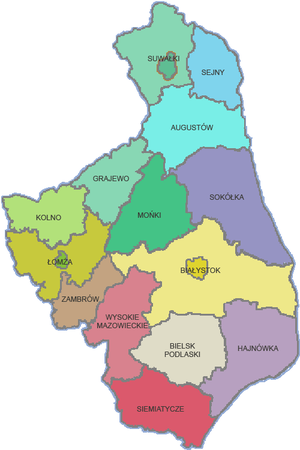
La voïvodie de Podlachie, de Podlaquie ou de Podlasie est une des 16 régions administratives de la Pologne. Białystok est le chef-lieu de la voïvodie.